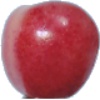
Label: Cherry Rainier 1